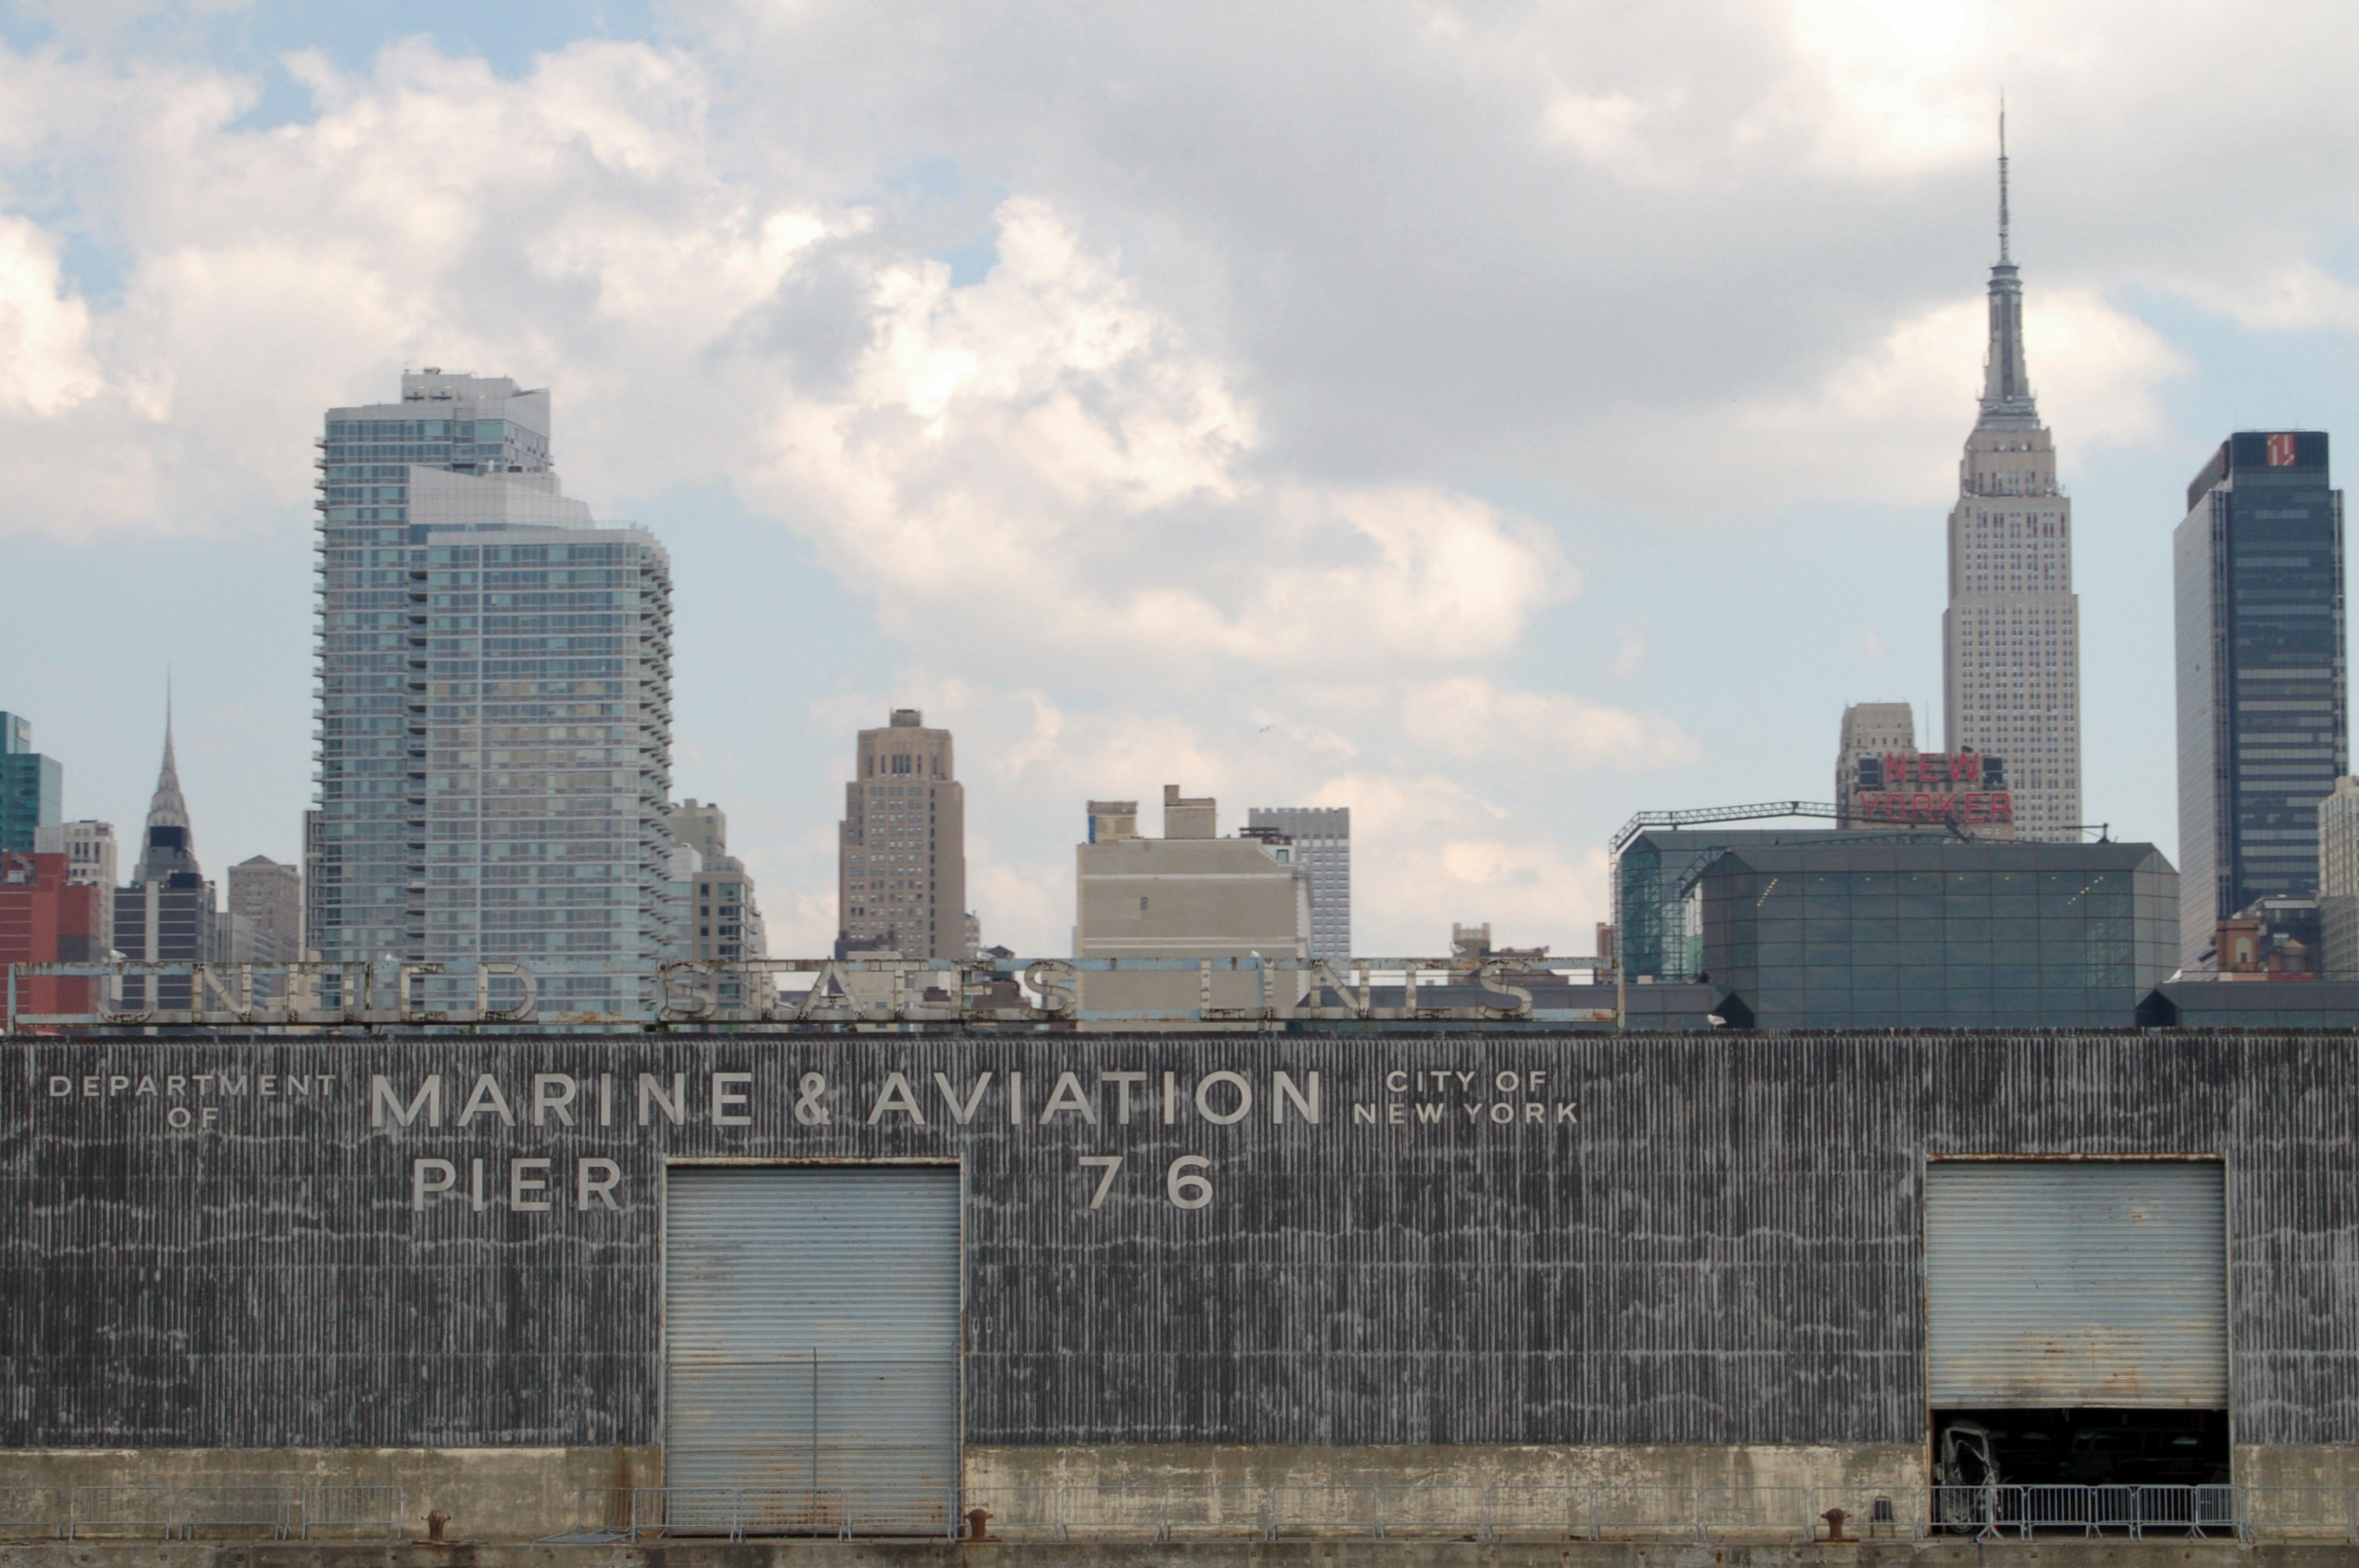
architecture, skyline, city, skyscraper, urban, new york, wall, pier, cityscape, downtown, tower, landmark, tower block, skyscrapers, buildings, metropolis, urban area, human settlement